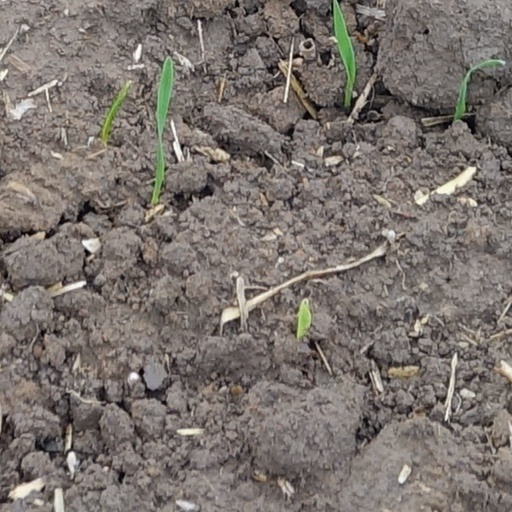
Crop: wheat